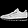
Label: Sneaker